Ransom Room

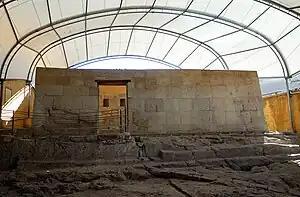
Exterior view of the building known as Ransom Room, in Cajamarca where the Inca Atahualpa was confined.

The Ransom Room (El Cuarto del Rescate) is a small building located in Cajamarca, Peru. It is considered to be the place where the Inca Empire came to an end with the capture and eventual execution of the Inca Emperor Atahualpa.